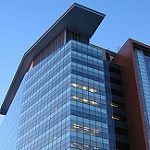
Label: buildings